Choate Rosemary Hall

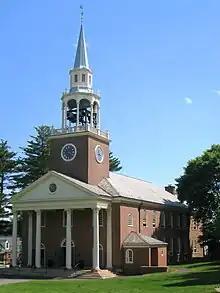
Seymour St. John Chapel, built 1924, designed by Ralph Adams Cram

The Kohler Environmental Center, designed by Robert A.M. Stern Architects, opened in 2012 and is located on a 268-acre site in the northeast quadrant of the campus. It has been described as "the first teaching, research and residential environmental center in U.S. secondary education."